Haldwani

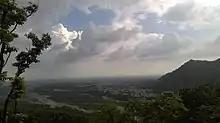
Haldwani-Kathgodam area as seen from Bhimtal-Haldwani Road.

Haldwani is the principal city in the Haldwani Urban Agglomeration Area, situated in the southeastern part of Uttarakhand, in the Kumaon region. Apart from the towns of Haldwani and Kathgodam, the Urban Agglomeration of Haldwani also includes eleven outgrowths (judge farm, Damua Dhunga Bandobasti, Byura, Bamori Talli Bandobasti, Amrawati Colony, Shakti Vihar, Bhatt Colony, Manpur Uttar, Haripur Sukha, Gaujajali Uttar, Kusumkhera, Bithoria No. 1, Korta, Bamori Malli and Bamori Talli Kham) and two census towns (Mukhani and Haldwani Talli).